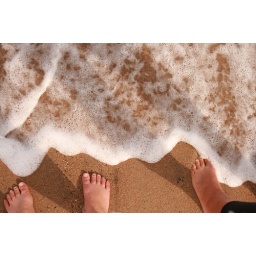
our first beach in spain!!! but it was a fake beach... the sand was manmade and dusty.